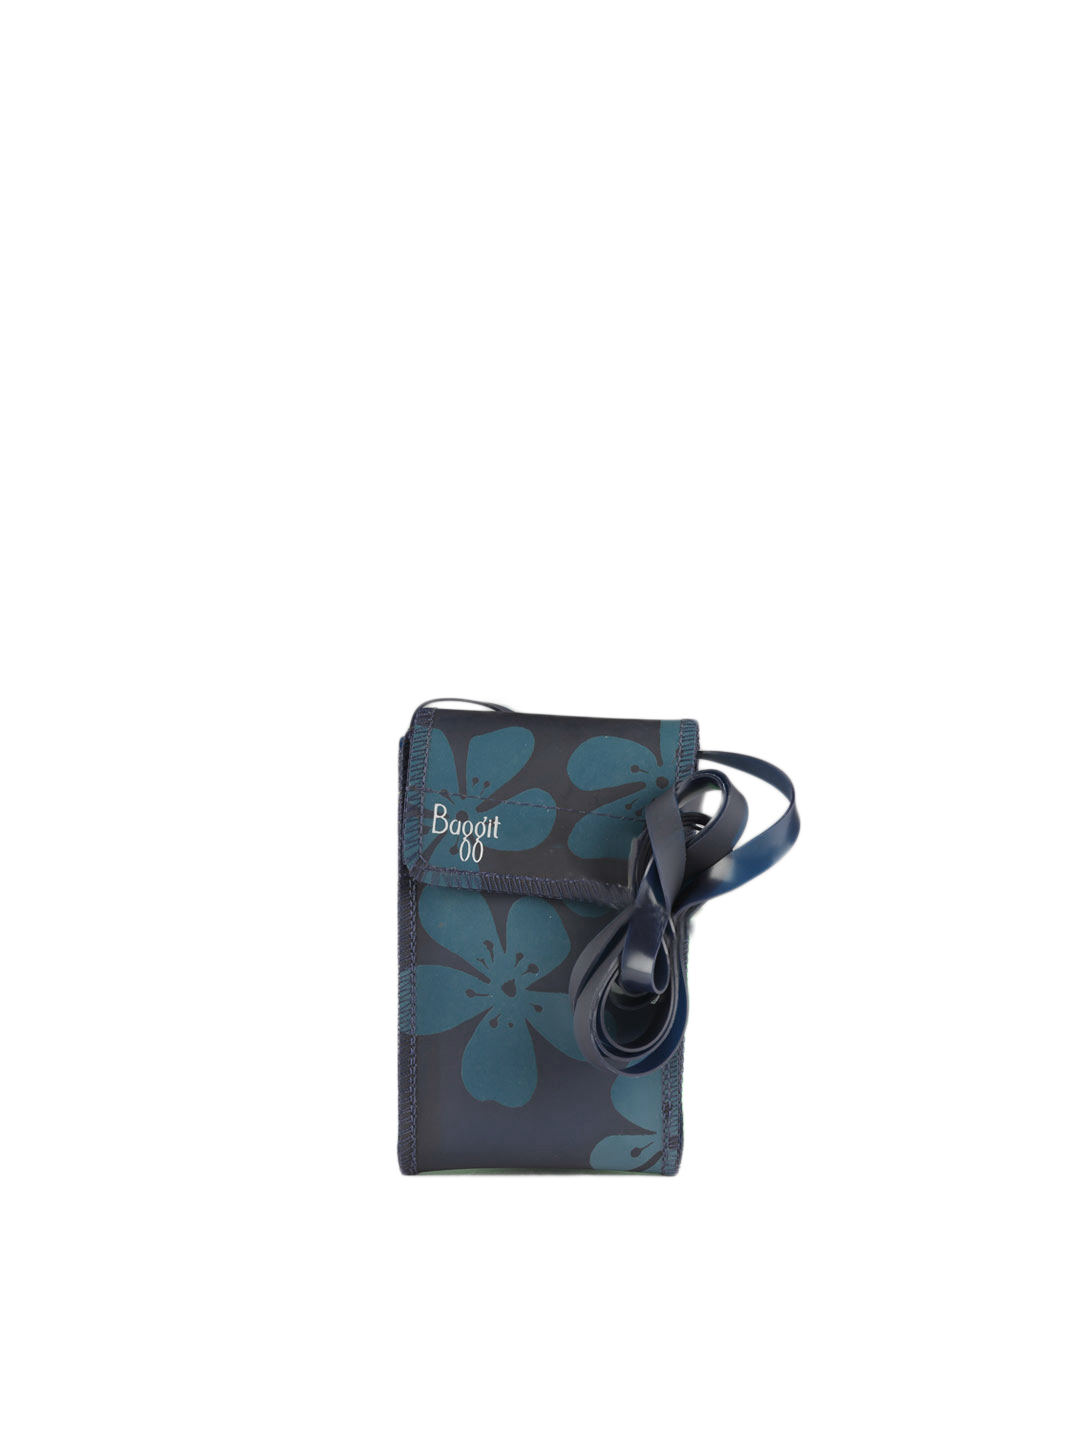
Baggit Women Blue Flora Astro Mobile Pouch
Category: Accessories / Bags / Mobile Pouch
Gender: Women
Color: Blue
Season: Spring 2012
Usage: Casual